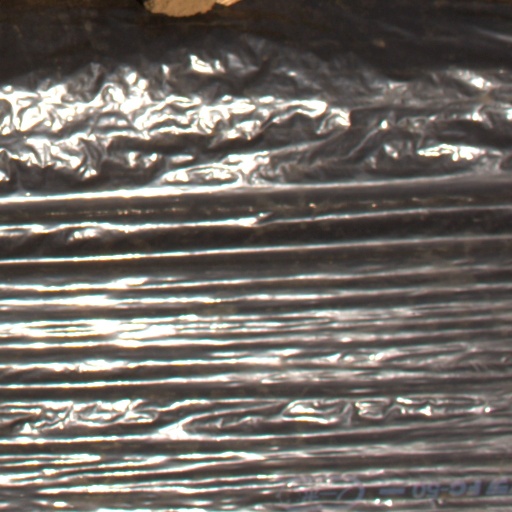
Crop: Jerusalem artichoke